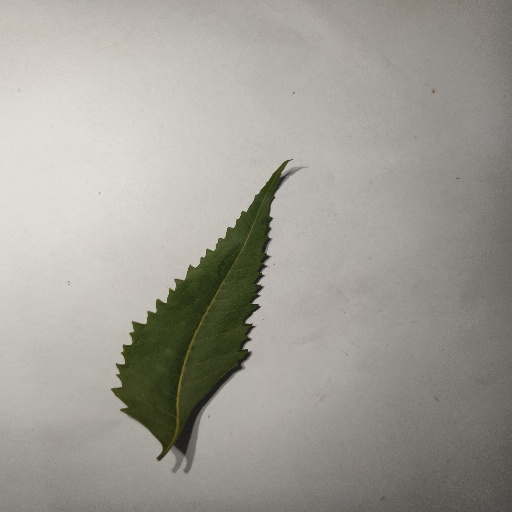
Species: Neem
Leaf condition: Healthy Leaf